Phan Thai Norasing

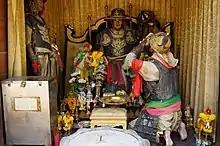
Statues in Phan Thai Norasing historical park presenting the scene when Pha Thai Norasing convinced King Sanphet VIII to order the execution for him

According to historical records, the execution of Phan Thai Norasing occurred in 1704 at Khok Kham Canal, Sakhonburi (Samut Sakhon today). At the time, Khok Kham Canal had a meandering course that made it hazardous to travel through. Some stories suggest that Phan Thai Norasing's choice to enter hazardous waters was in order to protect the king from assassins. Eventually, the royal barge hit a large tree, damaging the figurehead of the royal barge Ekkachai and causing it to fall off. Such damage carried the penalty of beheading according to ancient law. Sing was initially given a special pardon from Sanphet VIII, who considered it an accident, but Sing rejected it. King Sanphet then ordered the crew to create a clay statue representing Sing and beheaded it instead. However, Sing still insisted so the king had no choice but ordering his execution.